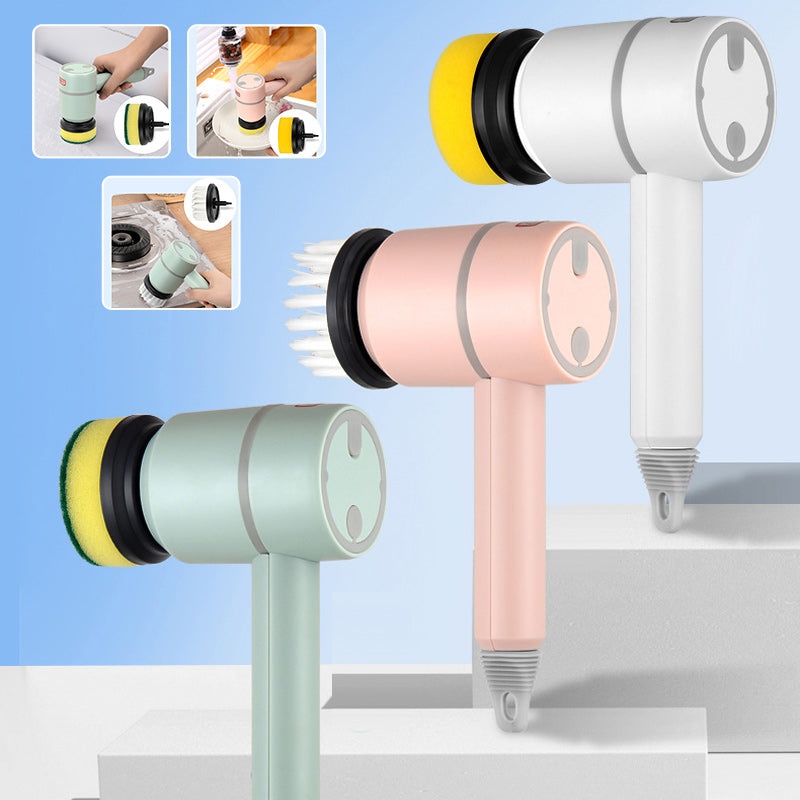
Elektrische Handreinigungsbürste
🧼🧴 Hochwertige, leistungsstarke Scheuerbürste mit hoher Effizienz zur Entfernung von Staub, Schmutz, verkohlten Spuren usw. EIGENSCHAFTEN 🧽 Automatische Bürsten helfen, Zeit und Energie zu sparen. Einfach einen Knopf drücken und den Bürstenkörper festhalten, dann erscheint eine saubere Stelle. 🧽Humanity Design 3 austauschbare Bürstenköpfe effektiv reinigen Sie die schmutzigen toten Ecken, geeignet für verschiedene Objekte. 🧽Das handgeführte Design und der kabellose Betrieb ermöglichen ein einfaches Arbeiten auch in engen Ecken. Er liegt gut in der Hand. 🧽Handliche Scheuersaugmaschine für die Reinigung von Badewanne, Tisch, Waschbecken, Spüle, Toilette, Fensterglas und so weiter. SPEZIFIKATIONEN Material: Kunststoff Farbe: weiß, rosa, grün Gewicht: 340g / 0.7lb Größe: PAKET 1 × Elektrische Handreinigungsbürste
Brand: rheinsmond
Category: Home & Garden > Household Appliances > Floor & Steam Cleaners > Floor Scrubbers > Spin Mop Floor Scrubbers